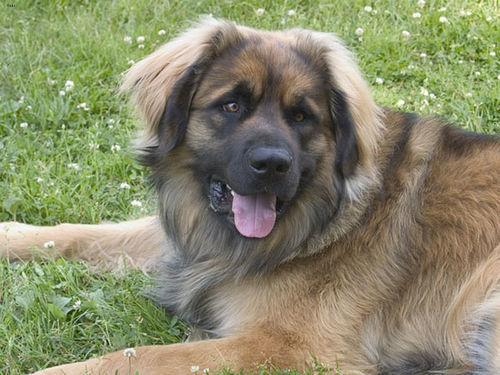
Breed: leonberger